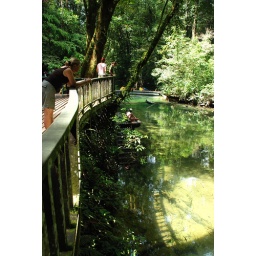
Spoted Rajah Brooke butterfly fluttering around in the shade close to the river bank.